Grand Park

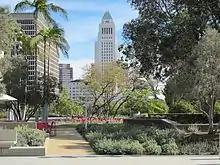
Grand Park features bright pink seating and mature trees.

Re-development of Grand Park began in 2010 at a cost of $56 million. $50 million provided by Related Companies, the developer planning the nearby Grand Avenue Project. The parks later phase includes a Frank Gehry-designed mixed-use development. Due to the Great Recession in the early 2010s, the development was pushed back, commencing construction in 2019. Other phases of the project remained stalled, but the park and grand avenue project moved forward thanks to a special agreement between the joint powers authority overseeing the project and its developer.